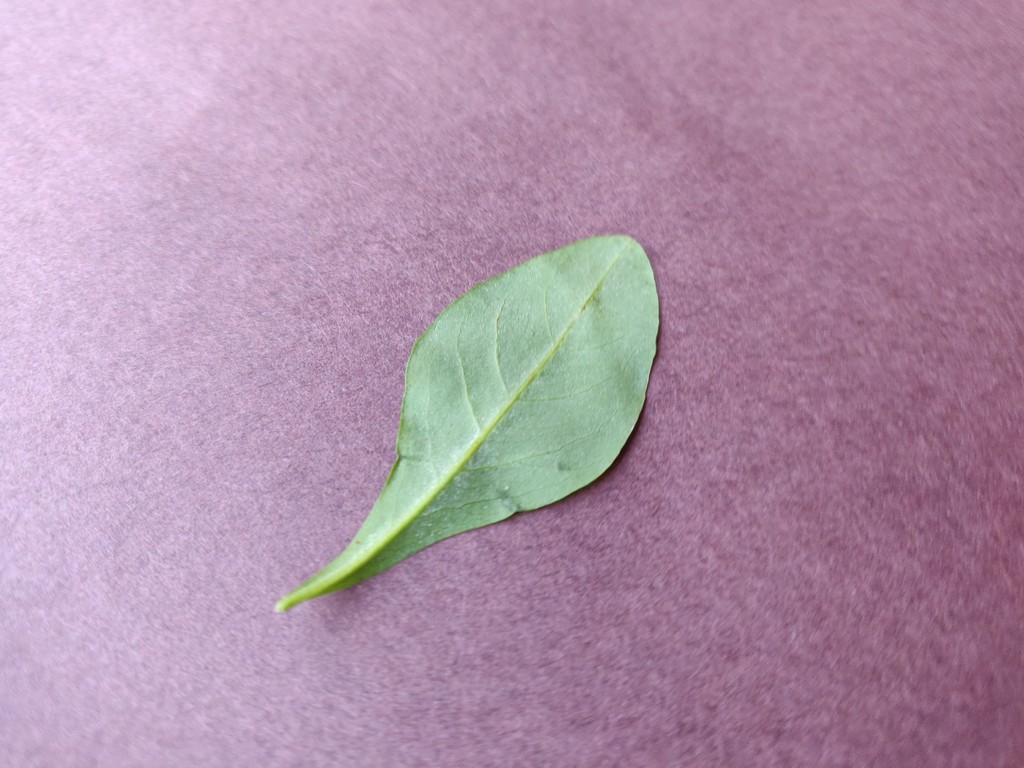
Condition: Healthy
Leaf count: single
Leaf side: back